Caesars Palace

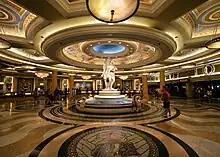
Lobby in 2008

On May 26, 2009, U.S. President Barack Obama performed in the Colosseum in the one-night show "A Good Fight" alongside Sheryl Crow, Bette Midler and Rita Rudner to fundraise for Nevada's senator Harry Reid re-election campaign. Several streets were closed and the Augustus tower was blocked as security precautions by the Secret Service during the visit. In March 2011, Celine Dion returned to The Colosseum with her new show entitled "Celine", which is under contract for 70 shows per year, through 2017. In 2015, Reba McEntire and Brooks & Dunn began a concert residency at the Colosseum titled Together in Vegas. Absinthe is a live show that premiered on April 1, 2011, on the forecourt of the hotel. The show is hosted by The Gazillionaire, played by actor and former Cirque du Soleil clown Voki Kalfayan and his assistant, Penny Pibbets, portrayed by actress Anais Thomassian. The show is performed outside in a Spiegeltent on a diameter stage. The tent accommodates 600 persons who are seated on folding chairs circled around the stage.